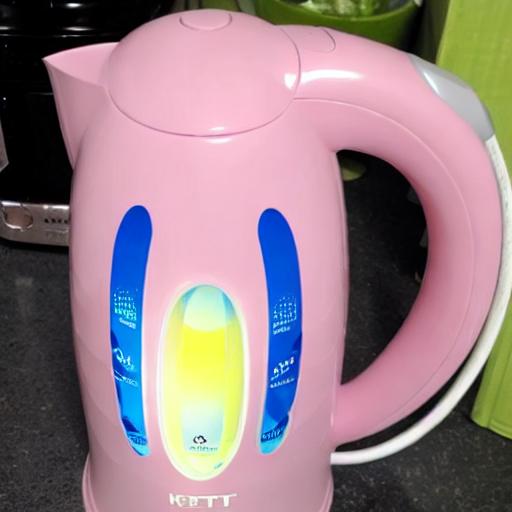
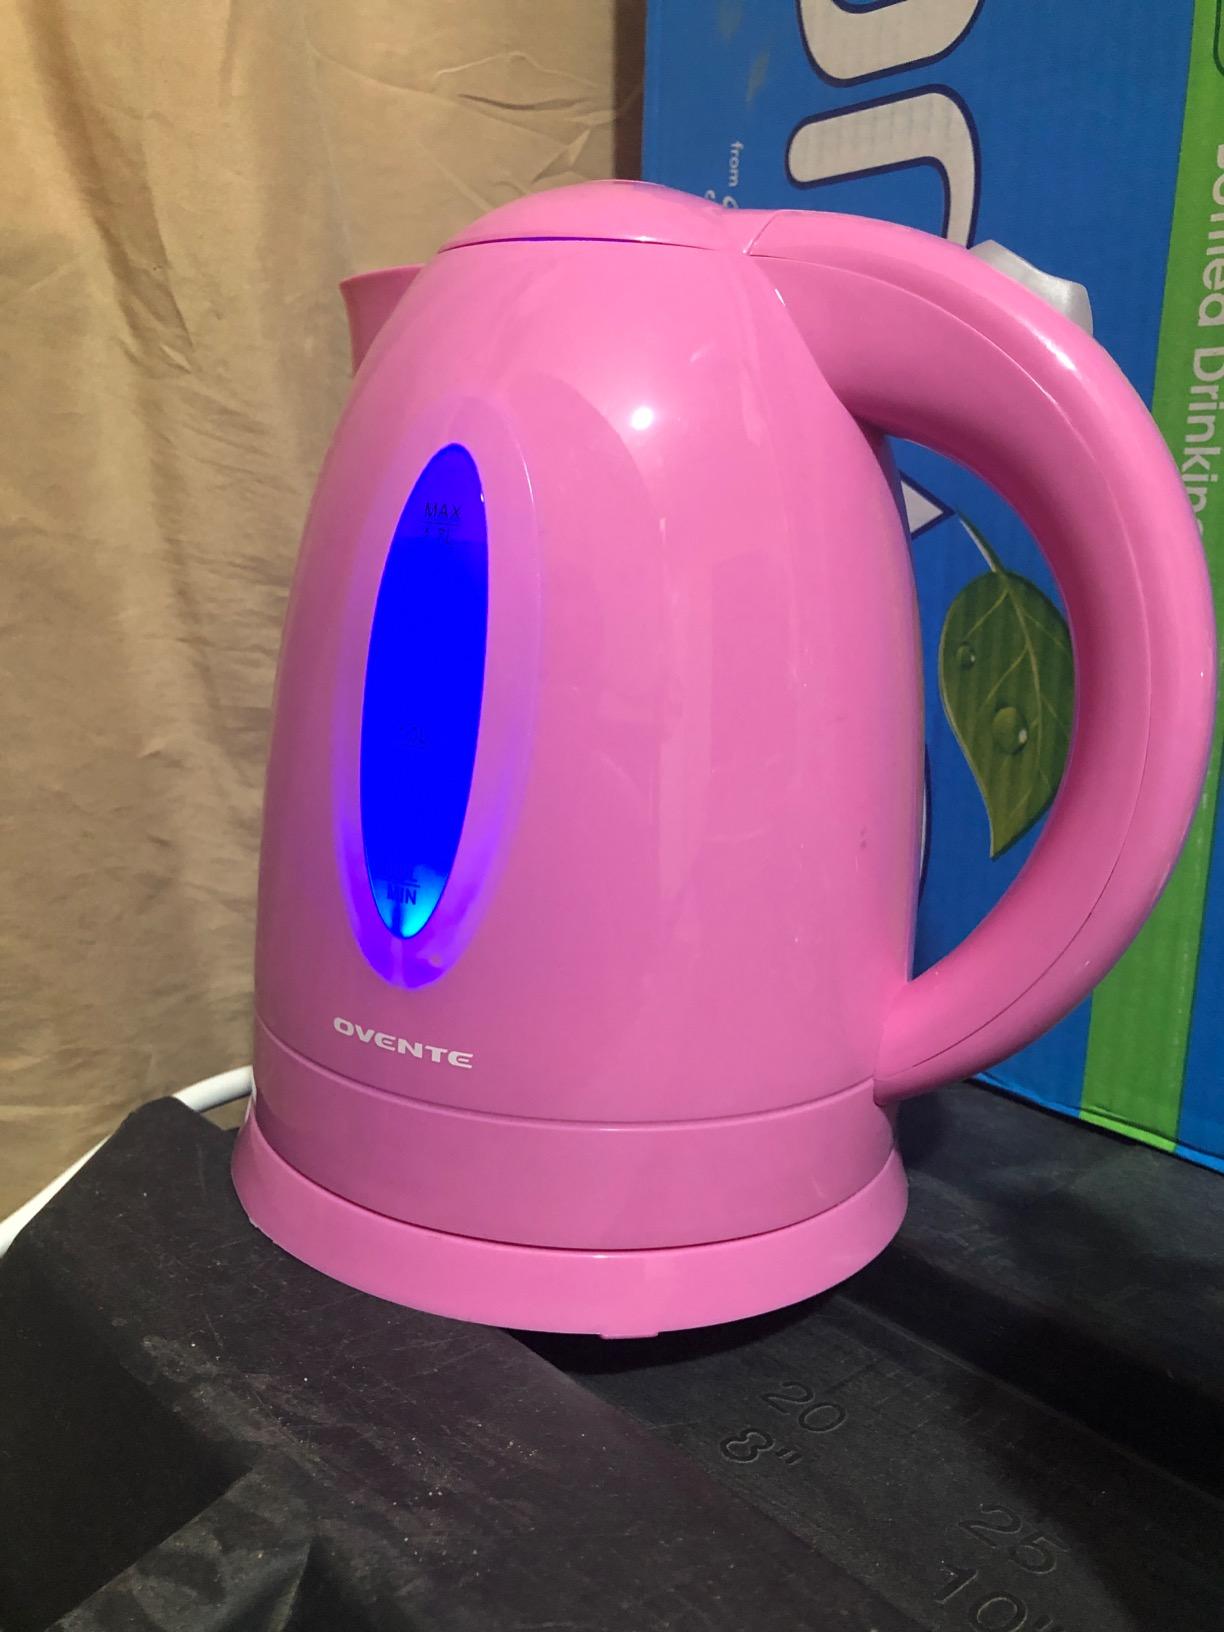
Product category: items_kettle
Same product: no